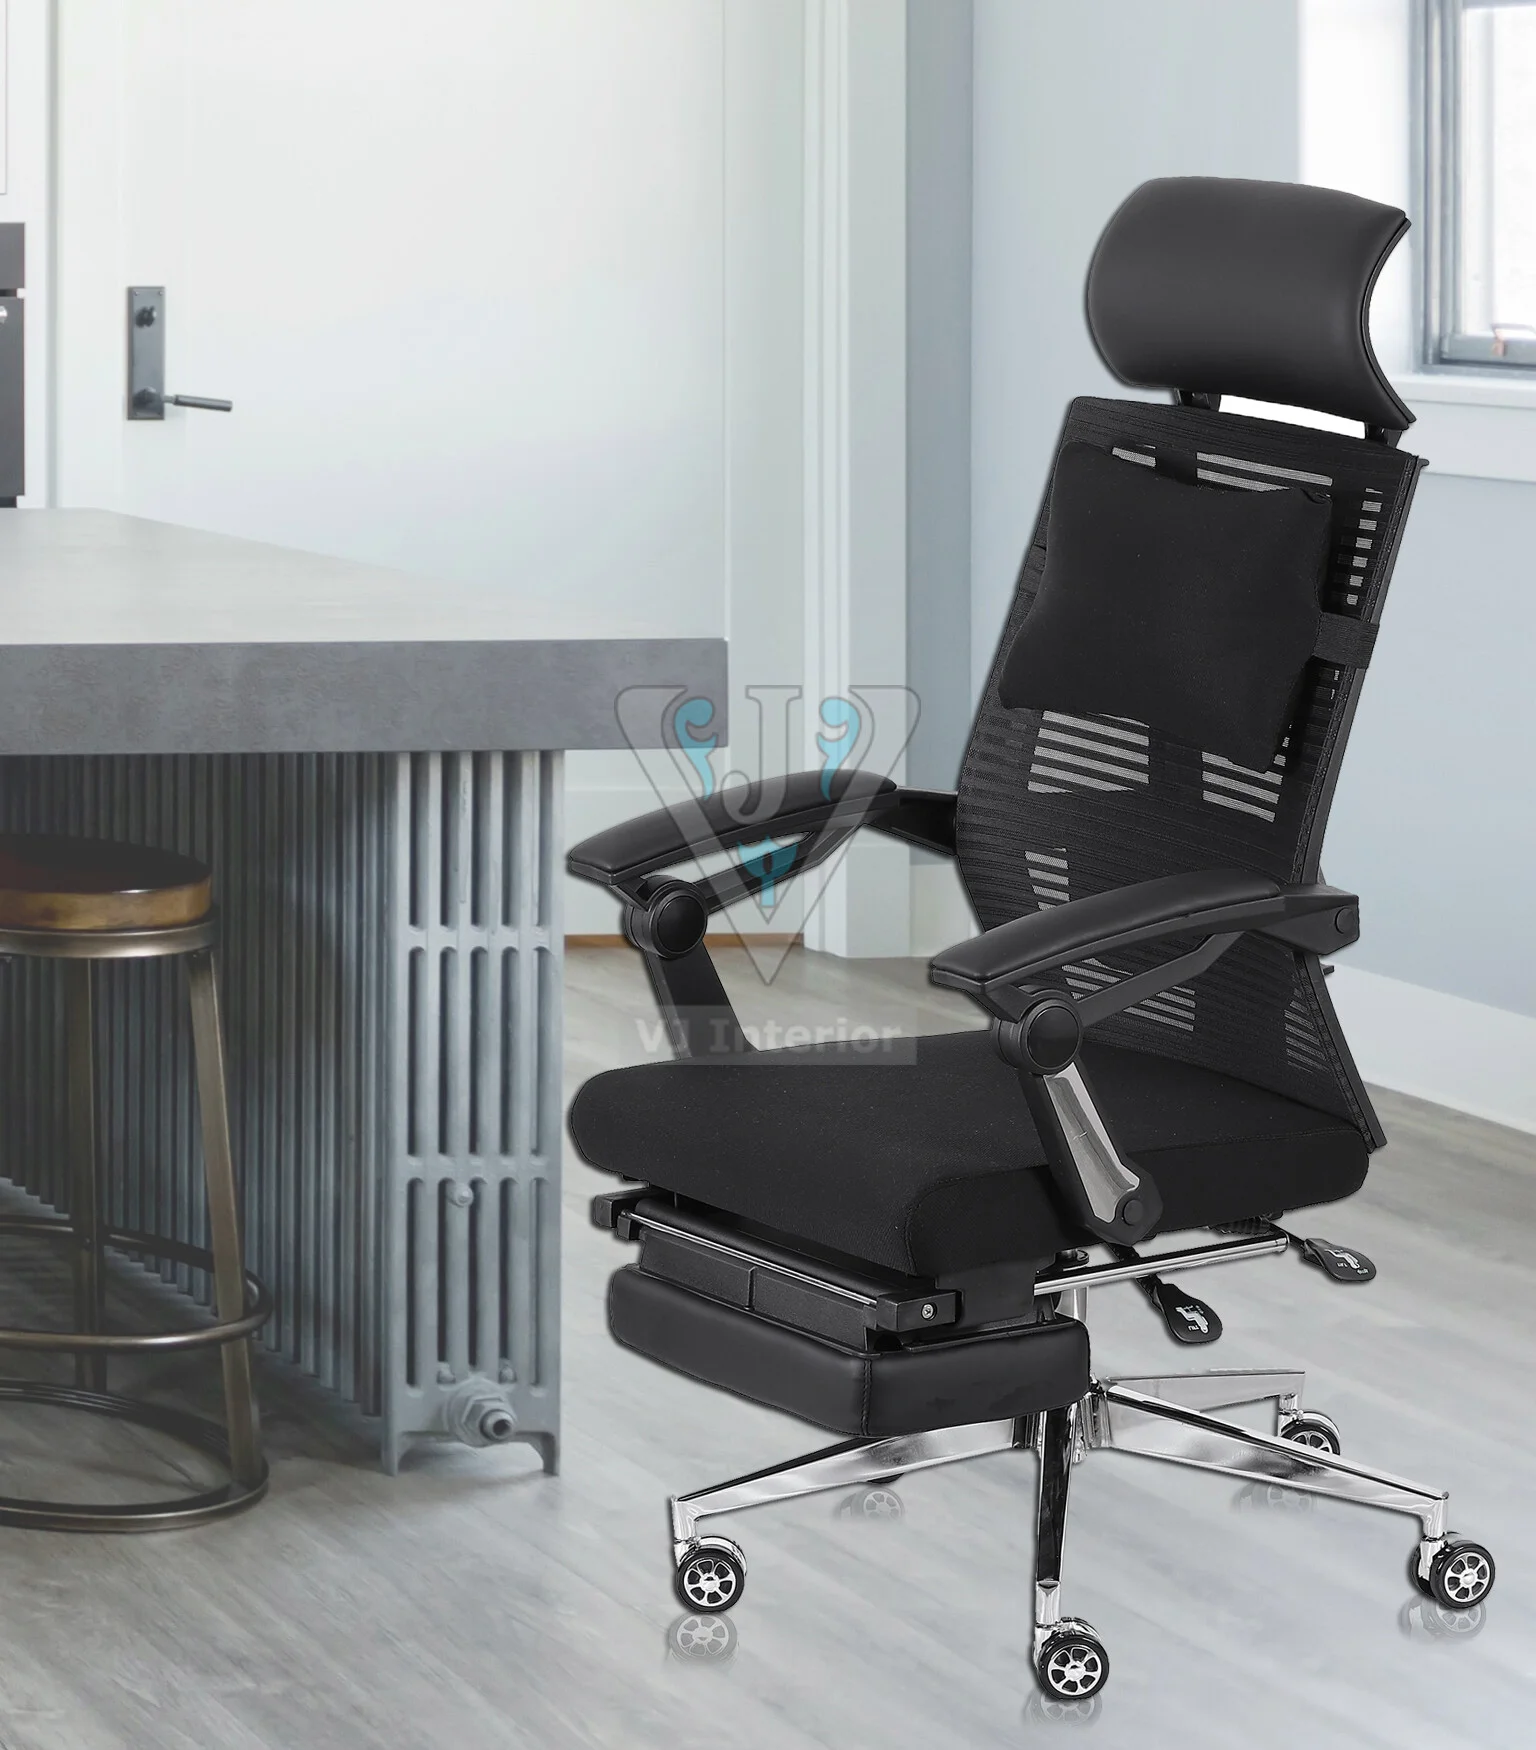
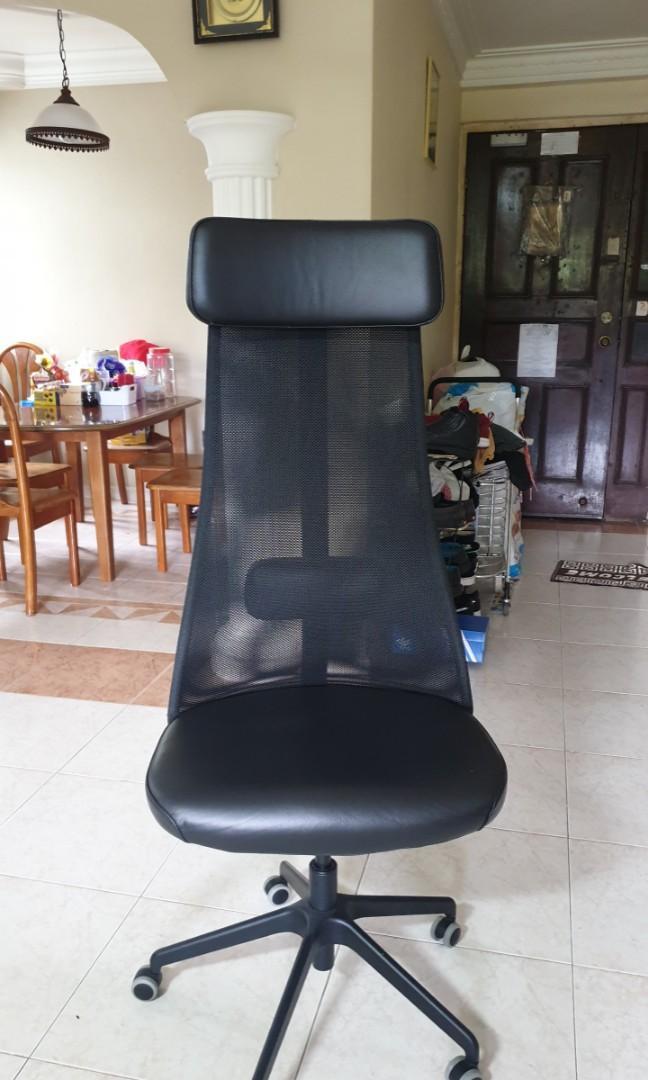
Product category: items_chair
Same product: no